Ducati 998

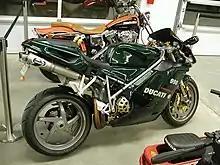
Ducati 998 Matrix

In 2001, Ducati introduced the 996R (see Ducati 996) with the 998 cc Testastretta engine. This bike was the true introduction of the Testastretta engine and the 998 model. The engine was similar to the 2002 non US 998S. Only 500 were sold which was all that were needed to homologate the bike to race in the World Superbike Championship. This bike won the World Superbike Championship in 2001 with rider Troy Bayliss. Michael Rutter won the Macau Grand Prix in 2002 and 2003.